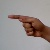
The image shows a hand gesture representing the letter 'G' in Indian Sign Language.